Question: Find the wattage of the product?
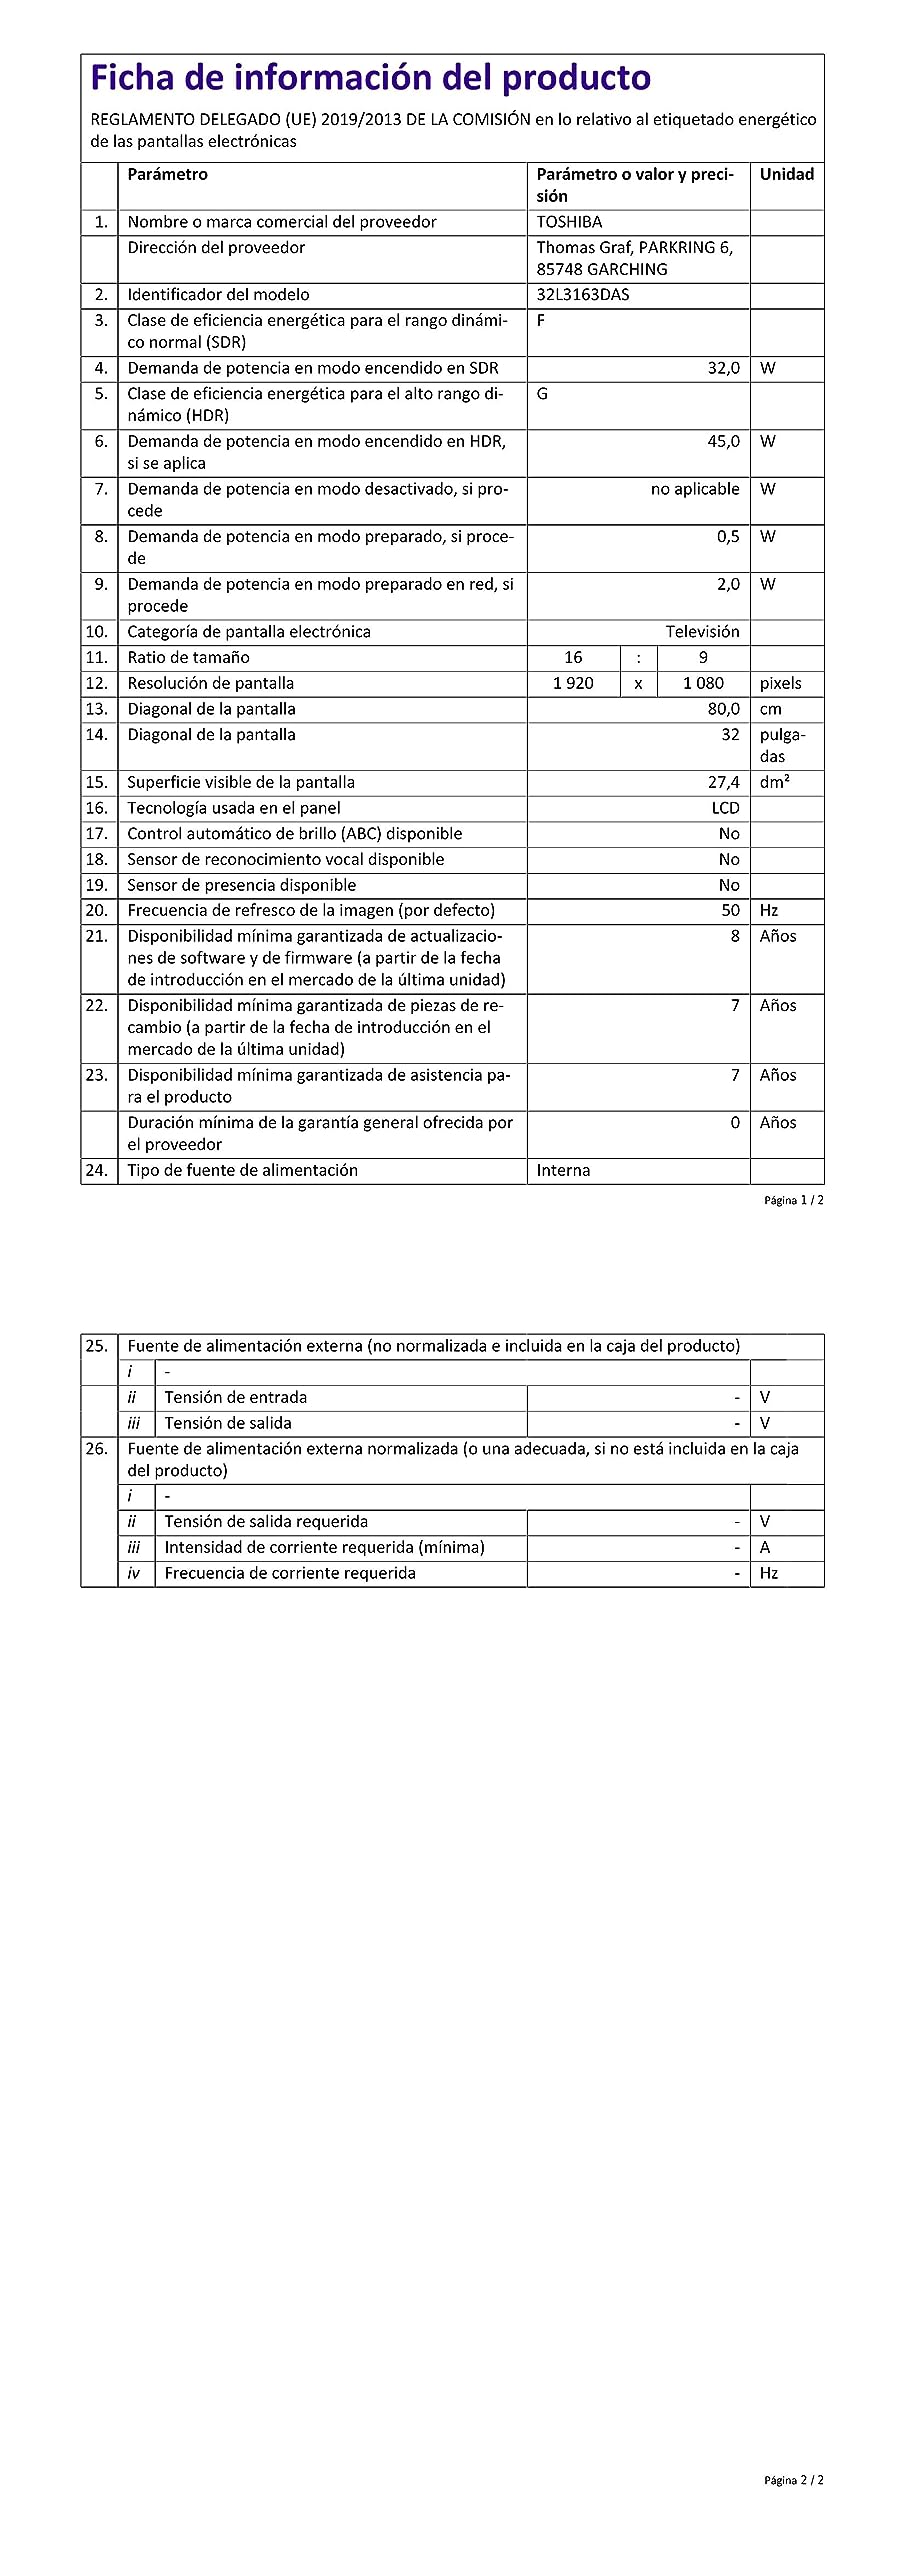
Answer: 2.0 watt